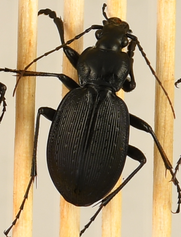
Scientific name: Carabus goryi
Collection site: Mountain Lake Biological Station NEON (MLBS), plot MLBS_010